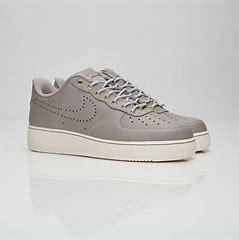
Brand: Nike
Model: Force 1 LV8